Alert, Nunavut

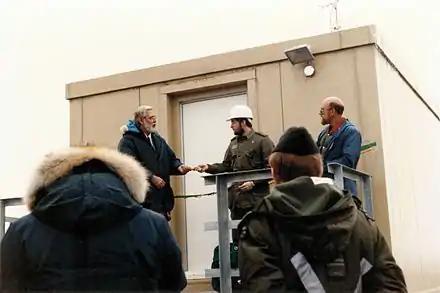
The opening of the Alert Background Air Pollution Monitoring Network in 1986.

Following negotiations between the United States and Canadian governments, a group of five weather stations was established, known as the Joint Arctic Weather Stations (JAWS). On the Canadian side, the stations were to be operated by the Department of Transport (DOT). The locations for each station were surveyed in 1946, and a cache of supplies was dropped at Alert in 1948 by USS "Edisto". Alert was the last of the five to be settled when the first twelve personnel (eight permanent staff and four to assist with construction) arrived on April 9, 1950. Construction began immediately, with the first priority being the creation of an ice runway on Alert Inlet before work began on the permanent all-season runway on Cape Belknap. Until its completion, supplies were parachuted in.